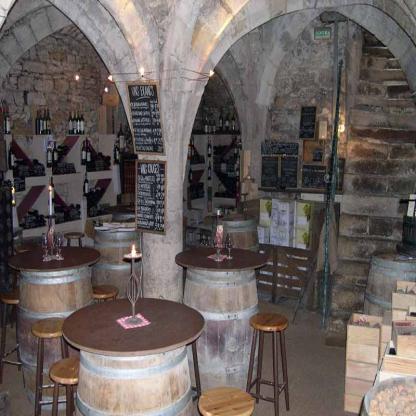
Scene: Indoor